7th Light Cavalry

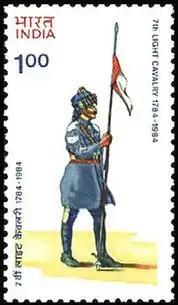
1984 postage stamp on the bicentenary of the regiment

The Regiment and the frigate INS Satpura were affiliated on 5 October 2012.